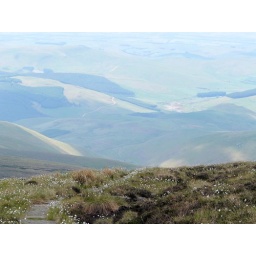
Cotton grass decorates the ground alongside the Pennine Way footpath in the Cheviot Hills.